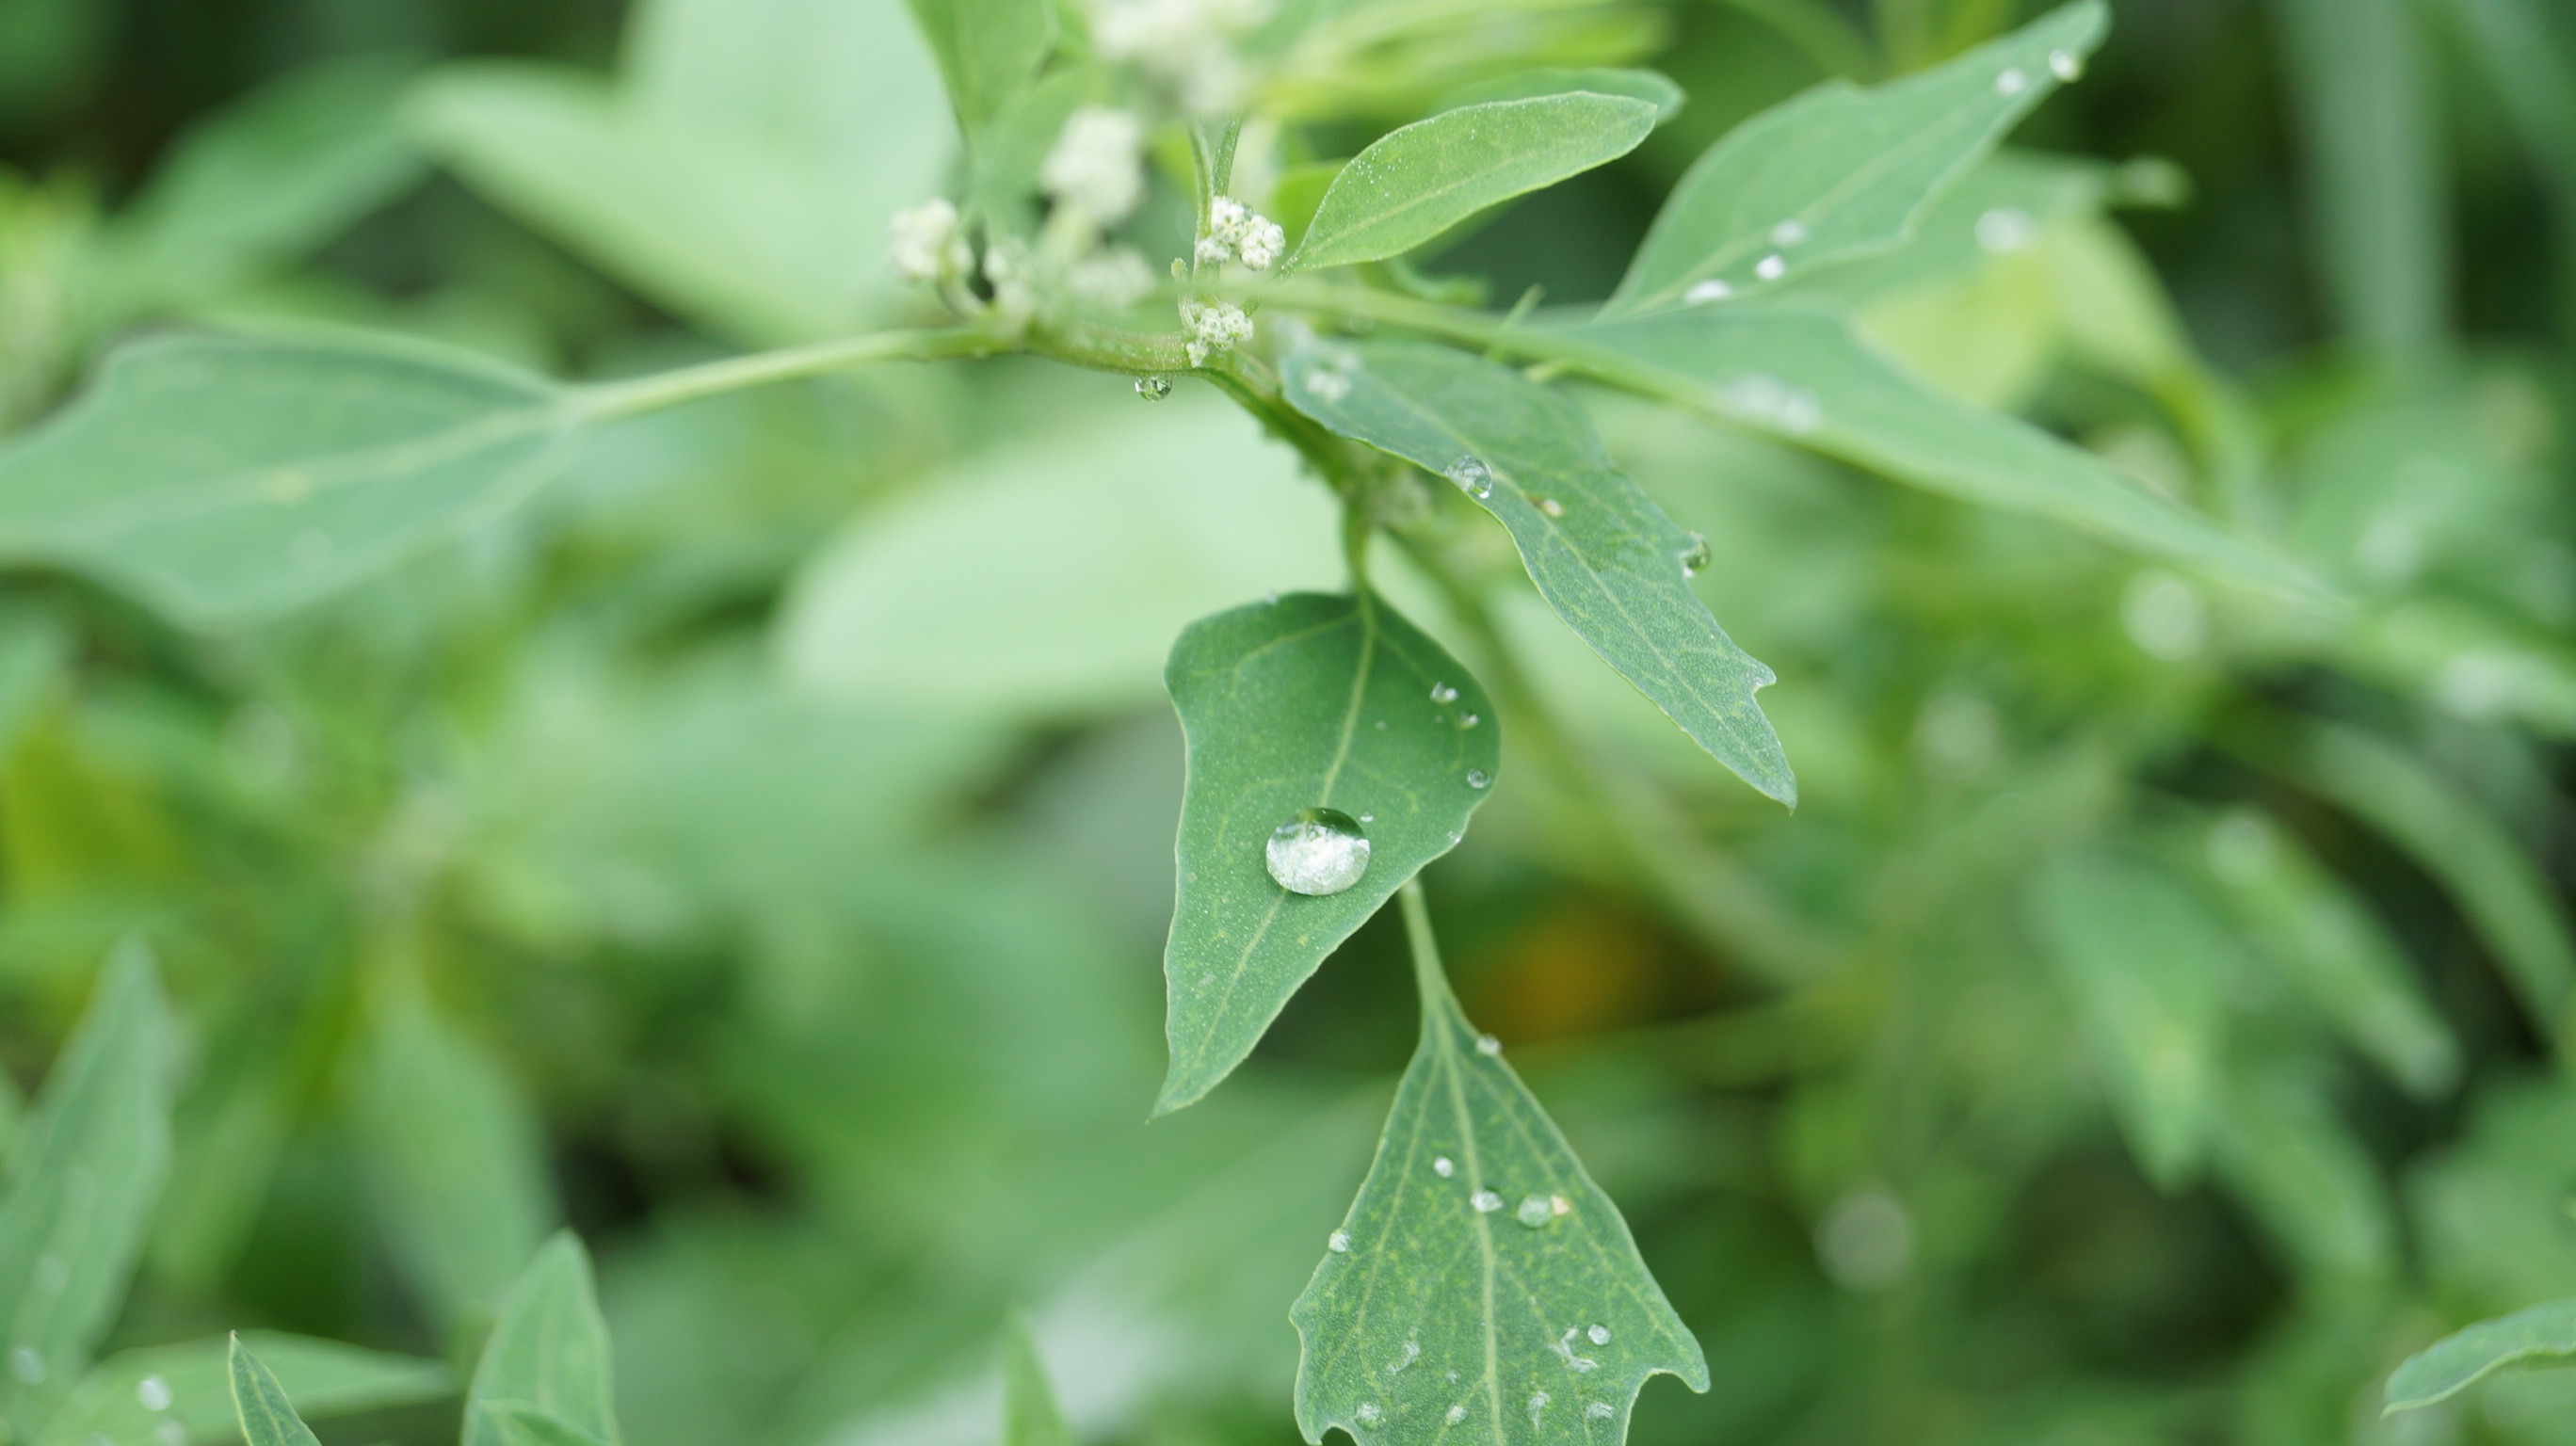
grass, plant, lawn, leaf, flower, green, herb, produce, flora, wildflower, macro photography, flowering plant, annual plant, land plant